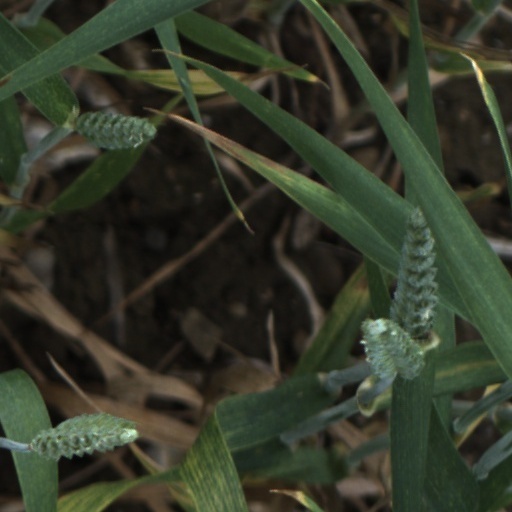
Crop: wheat